Midewiwin

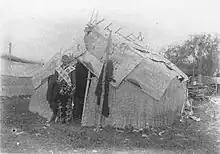
A "midewigaan"

The "midewigaan" ('"mide" lodge'), also known as "mide-wiigiwaam" ('"mide" wigwam') when small or "midewigamig" ("'mide" structure') when large, is known in English as the Grand Medicine Lodge and is usually built in an open grove or clearing. A "midewigaan" is a domed structure with the proportion of one unit in width by four units in length. Though Hoffman records these domed oval structures measuring about in width by in length, the structures are sized to accommodate the number of invited participants, thus many "midewigaan" for small "mide" communities in the early 21st century are as small as in width and in length and larger in those communities with more "mide" participants. The walls of the smaller "mide-wiigiwaam" consist of poles and saplings from high, firmly planted in the ground, wattled with short branches and twigs with leaves. In communities with significantly large "mide" participants (usually of 100 people or more participants), the "midewigamig" becomes a formal and permanent ceremonial building that retains the dimensions of the smaller "mide-wiigiwaam"; a "midewigamig" might not necessarily be a domed structure, but typically may have vaulted ceilings.